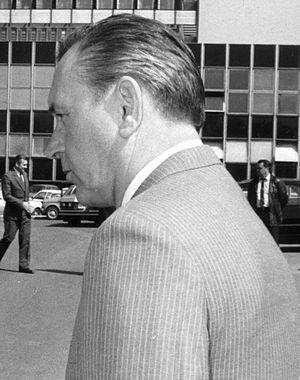
Károly Grósz est un homme d'État hongrois. Il est président du Conseil en 1987-1988.